CCDC130

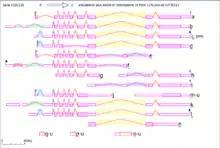
Alternative splicing variants of the CCDC130 protein as seen on AceView from NCBI.

CCDC130 is a highly conserved protein, with true orthologs present in primates, other mammals, amphibians, reptiles, fish, and even invertebrates, such as insects and marine invertebrates. Bird orthologs have not been found in nucleotide or protein BLASTs There have been homologous genes documented in yeasts and other fungi, as well as plants. It is unclear when the most distant homolog of CCDC130 arose, but it was well before the divergence of autotrophs and heterotrophs